Buckley Space Force Base

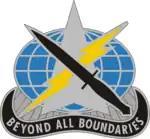
743rd Military Intelligence Battalion

The Joint Overhead Persistent Infrared Center (JOPC) is a joint organization comprising National Geospatial-Intelligence Agency (NGA) and the United States Space Command's Combined Force Space Component Command personnel. The Joint Overhead Persistent Infrared Center conducts integrated mission management to optimize the OPIR enterprise for national-level decision makers, warfighters, and the Intelligence Community. The JOPC plans, tasks, monitors, and assesses OPIR operations and serves as the focal point for 24/7 OPIR reach back and customer support. The JOPC provides tailored support to each of the Combatant Commands (COCOMs) and partner Coalition operations centers including the Australian Space Operations Center (AUSSpOC), Canadian Space Operations Center (CANSpOC), and United Kingdom Space Operations Center (UKSpOC).